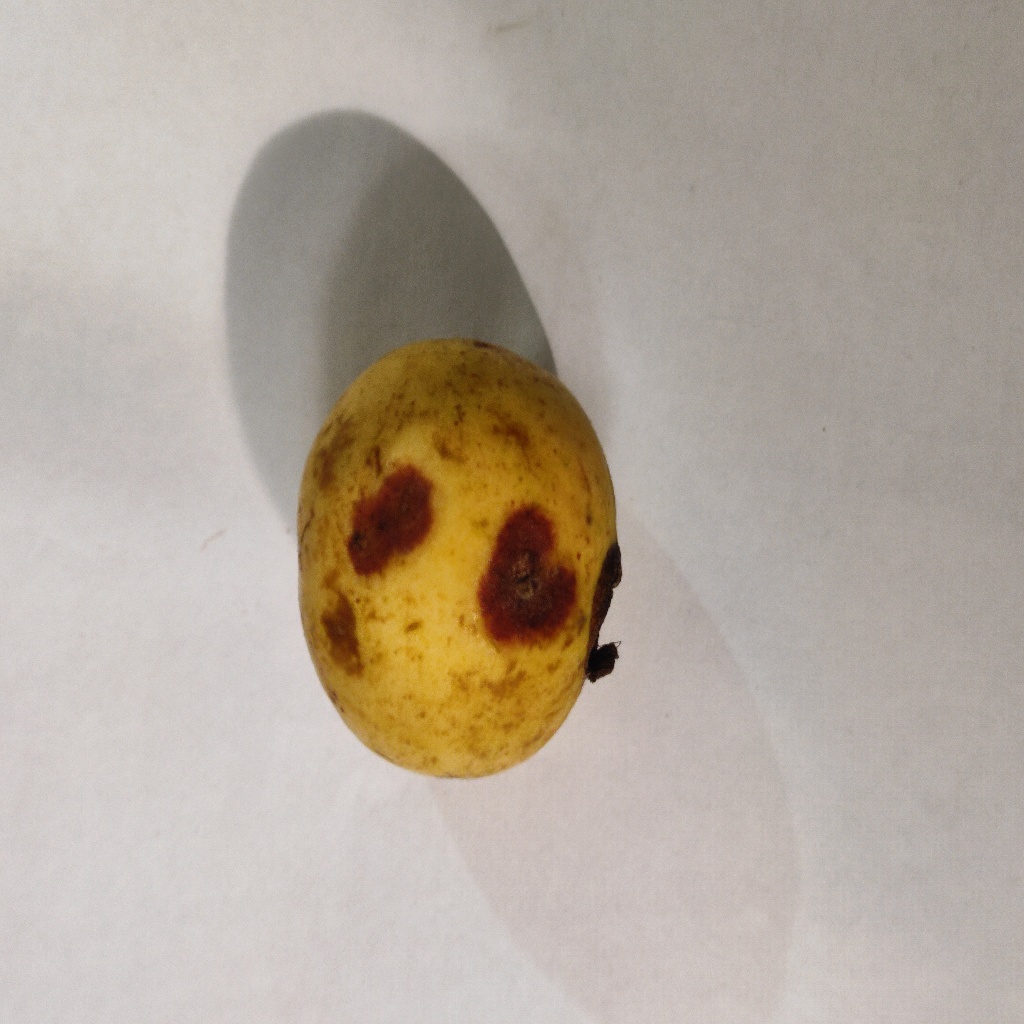
Crop: guava
Quality class: Defect